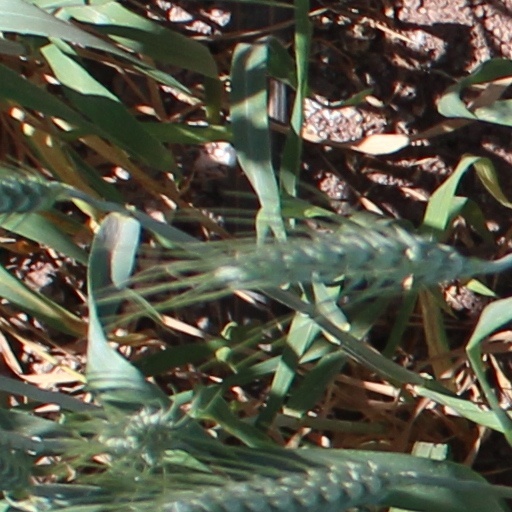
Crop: wheat